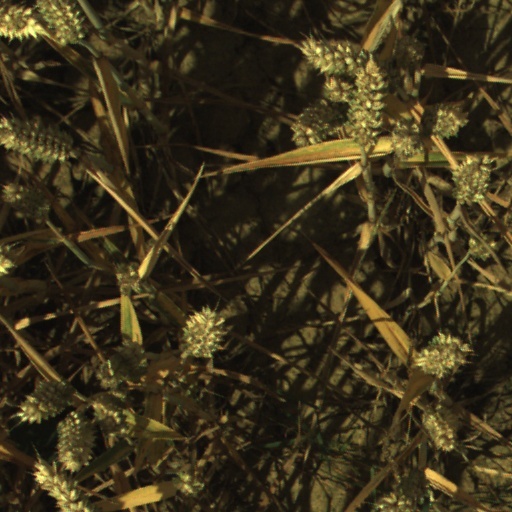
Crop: wheat